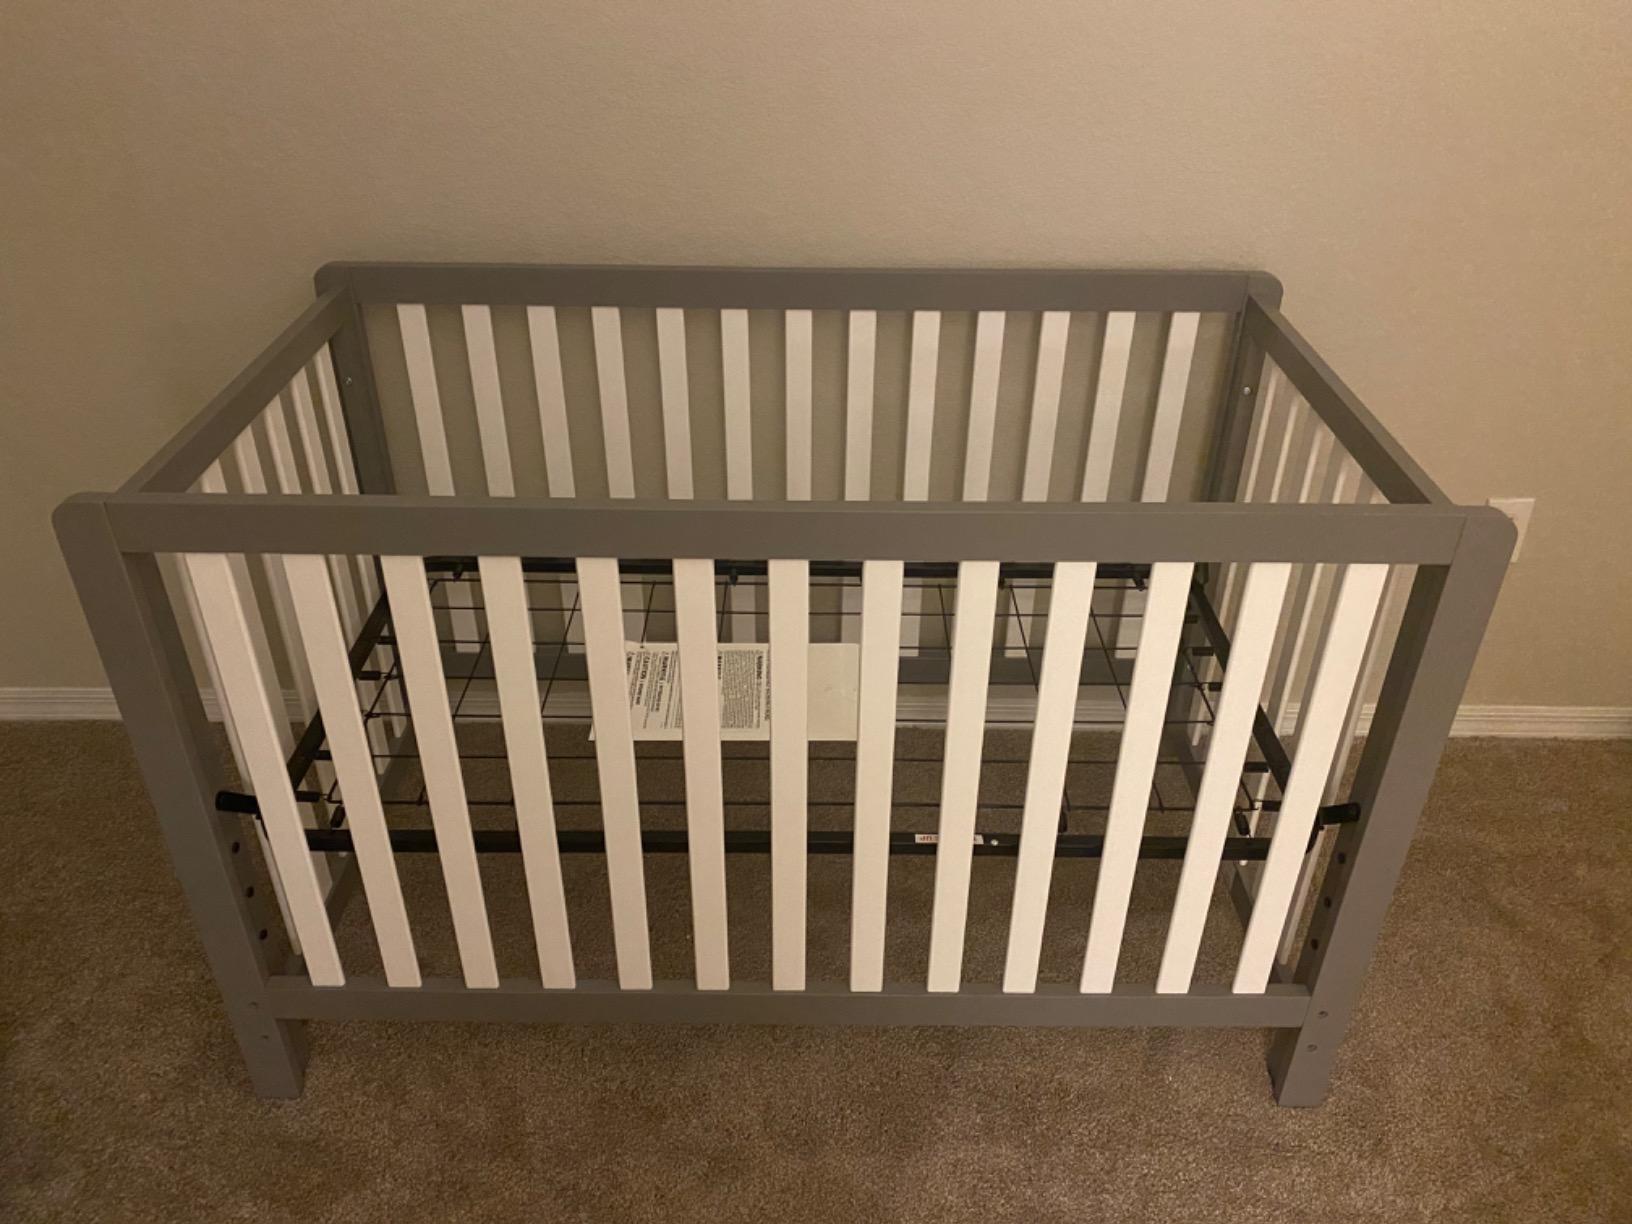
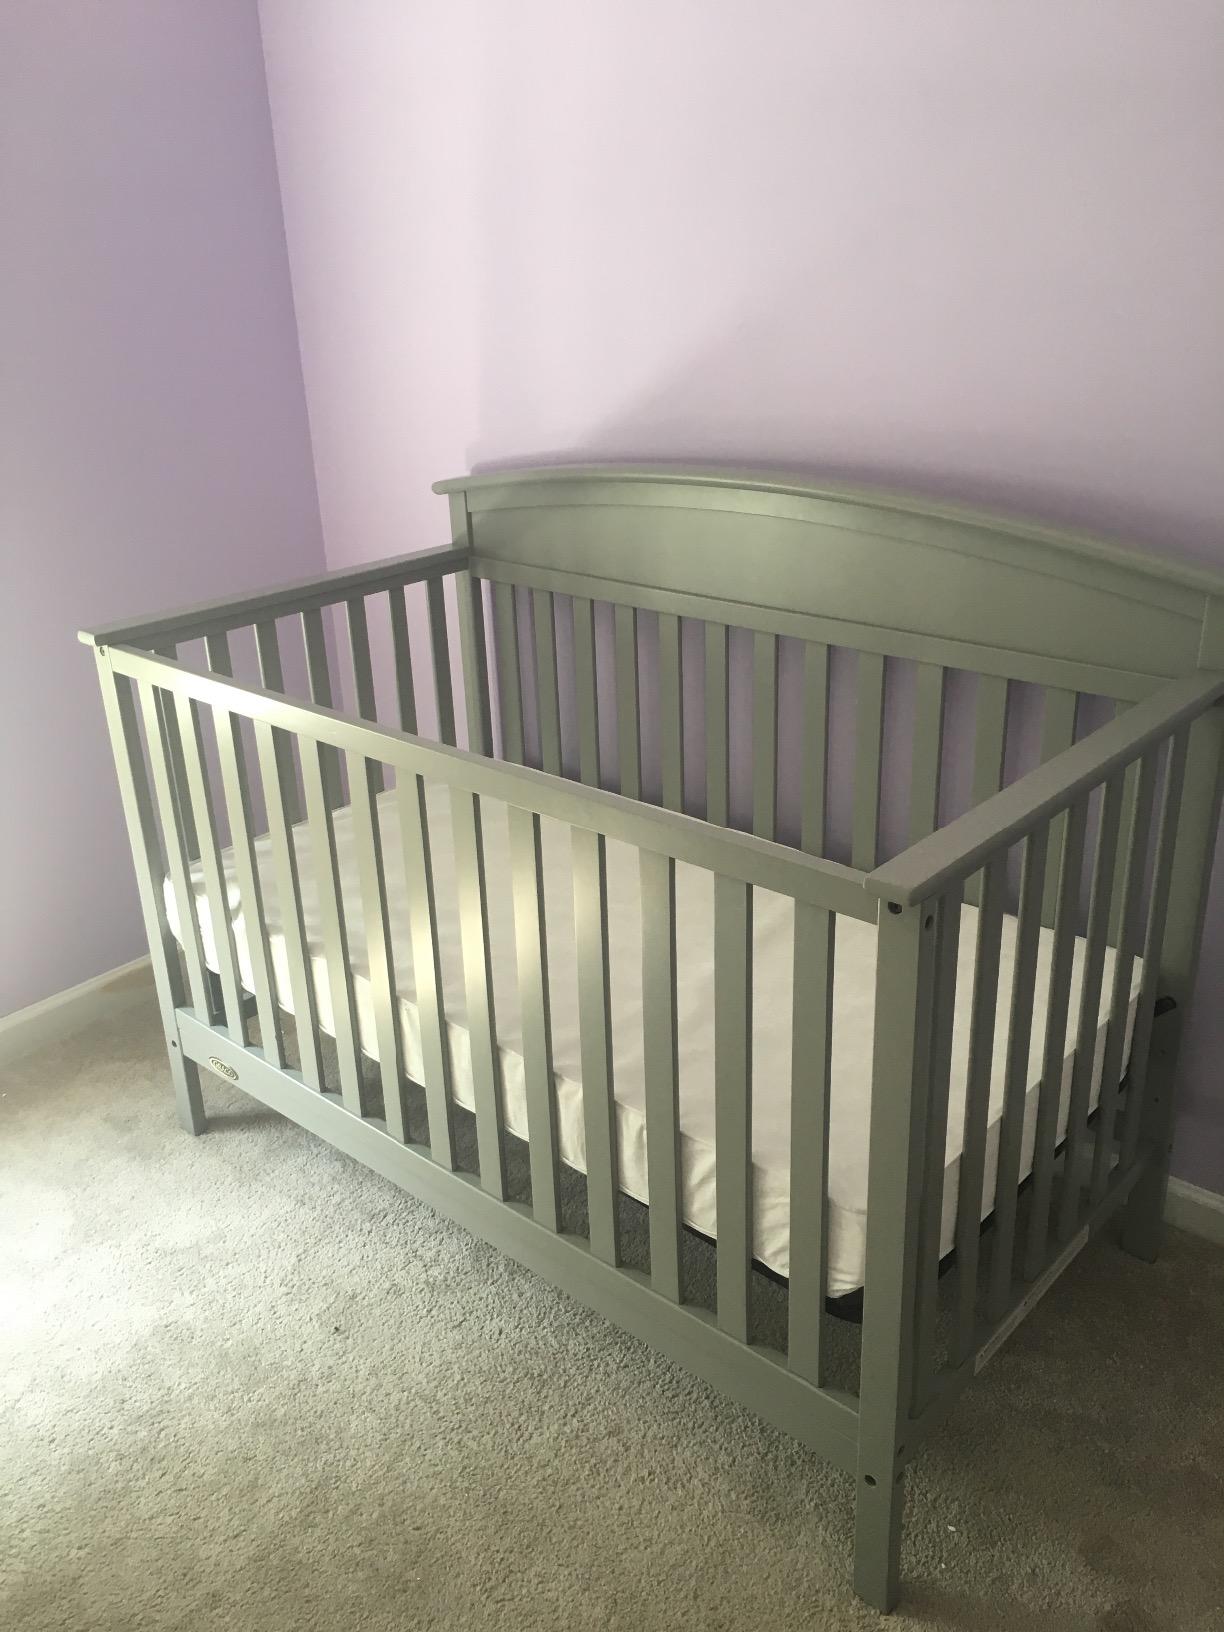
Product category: products_crib
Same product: no